Battle of Bhuchar Mori

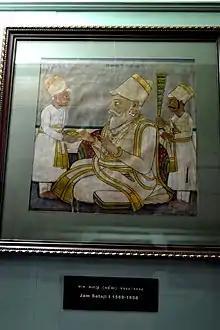
Jam Sataji

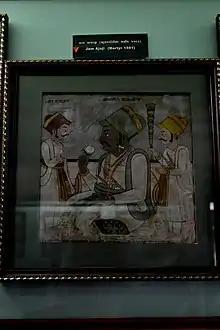
Jam Ajaji who died in battle

Mirza Aziz Koka assembled his army near Dhrol which included 8,900 to 9,000 warriors. The army included the Roman, Arab, Russian, Turk, Firkani, Habasi, Mirkani, Mukrani, Sindhi, and soldiers from Kandhar, Kabul, Khorasan, and Iran.